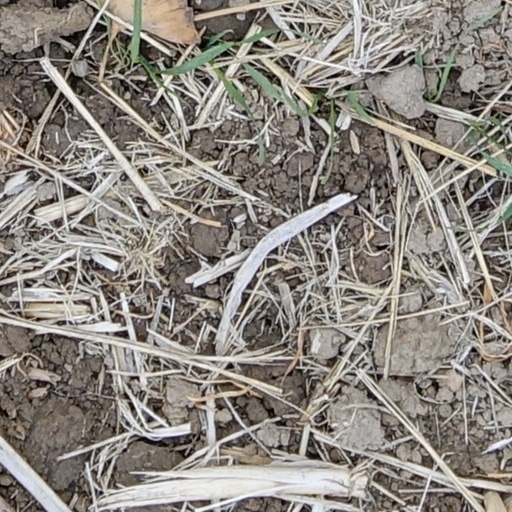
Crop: wheat